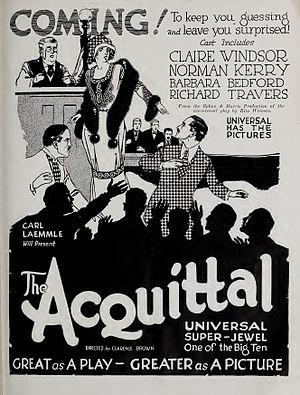
Le Coupable est un film américain réalisé par Clarence Brown, sorti en 1923.